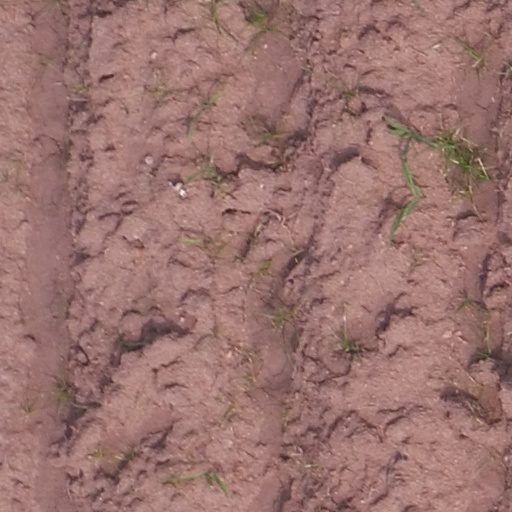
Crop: maize; corn